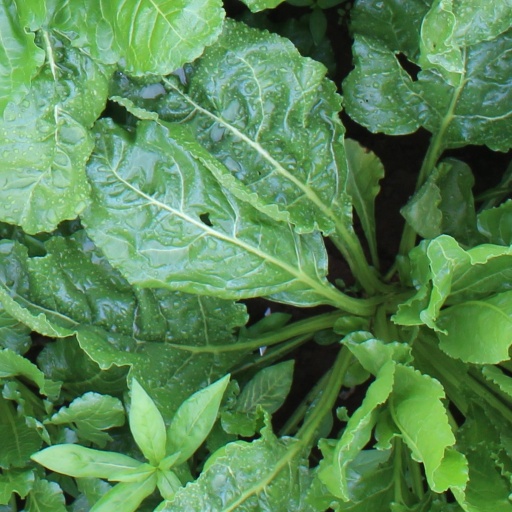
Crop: sugar beet